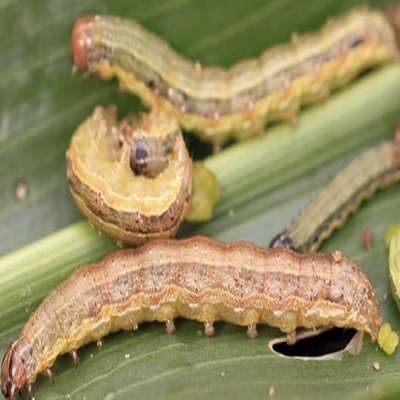
Crop: Maize
Condition: fall armyworm